Frank Gannett

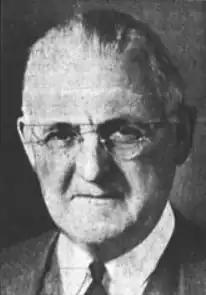
Gannett in 1940

Frank Ernest Gannett (September 15, 1876 – December 3, 1957) was an American publisher who founded the media corporation Gannett Company. He began his career in 1906 as half owner of the "Elmira Gazette". He soon added newspapers in Ithaca, Rochester, Utica, and other cities in Upstate New York. At the time of his death, the chain included twenty-two daily newspapers, four radio stations, and three television stations, largely based in the state of New York.